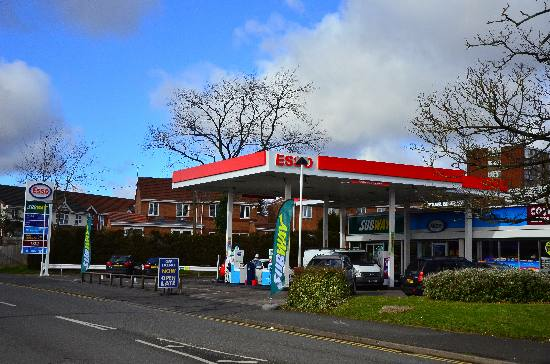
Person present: No